Gansu

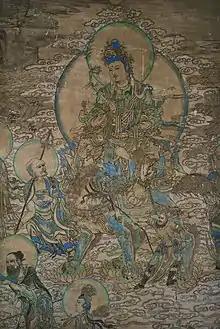
A painting of the Buddhist Manjushri, from the Yulin Caves of Gansu, Tangut-led Western Xia dynasty (1038–1227 AD)

Since 2014, the service sector is the largest economic sector of Gansu. Tourism is a sector that is becoming of increased importance.